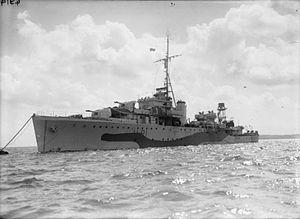
La Classe Bittern était une classe de trois navires d'escorte à long rayon d'action utilisés pendant la Seconde Guerre mondiale par la Royal Navy.
Le HMS Stork est un sloop britannique, de la classe Bittern, qui participa aux opérations navales contre la Kriegsmarine pendant la seconde Guerre mondiale.